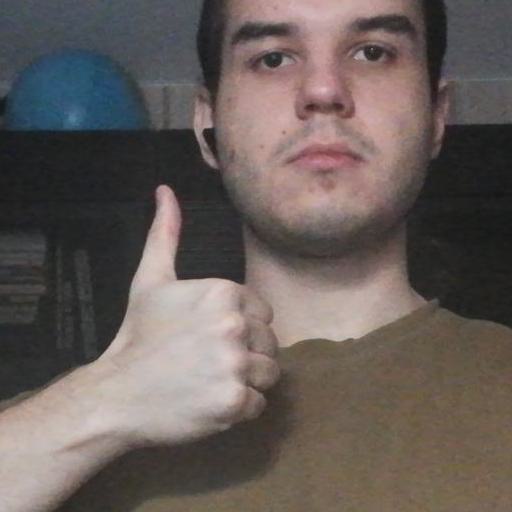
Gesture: like